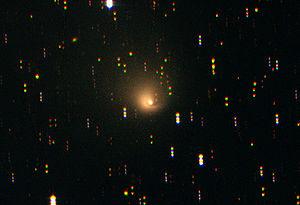
La comète Hale-Bopp peut être considérée comme la comète la plus observée du XXᵉ siècle, et l'une des plus brillantes vues depuis beaucoup de décennies. Elle a été visible à l'œil nu pendant 18 mois, ce qui constitue un record, face aux 9 mois du précédent record établi par la grande comète de 1811.